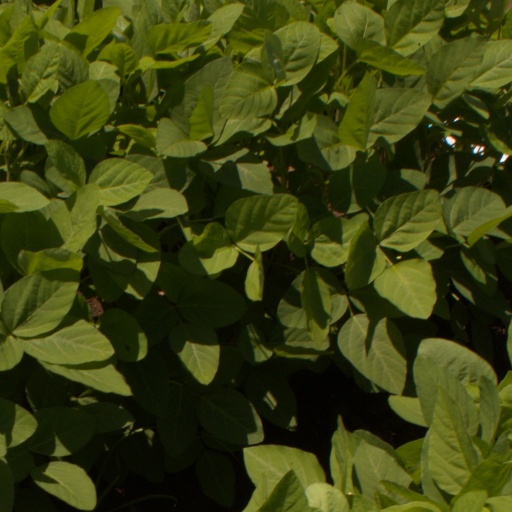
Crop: soybean